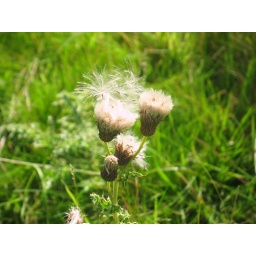
This particular plant drew me in even though it was in a meadow full of plants of very similar appearances.